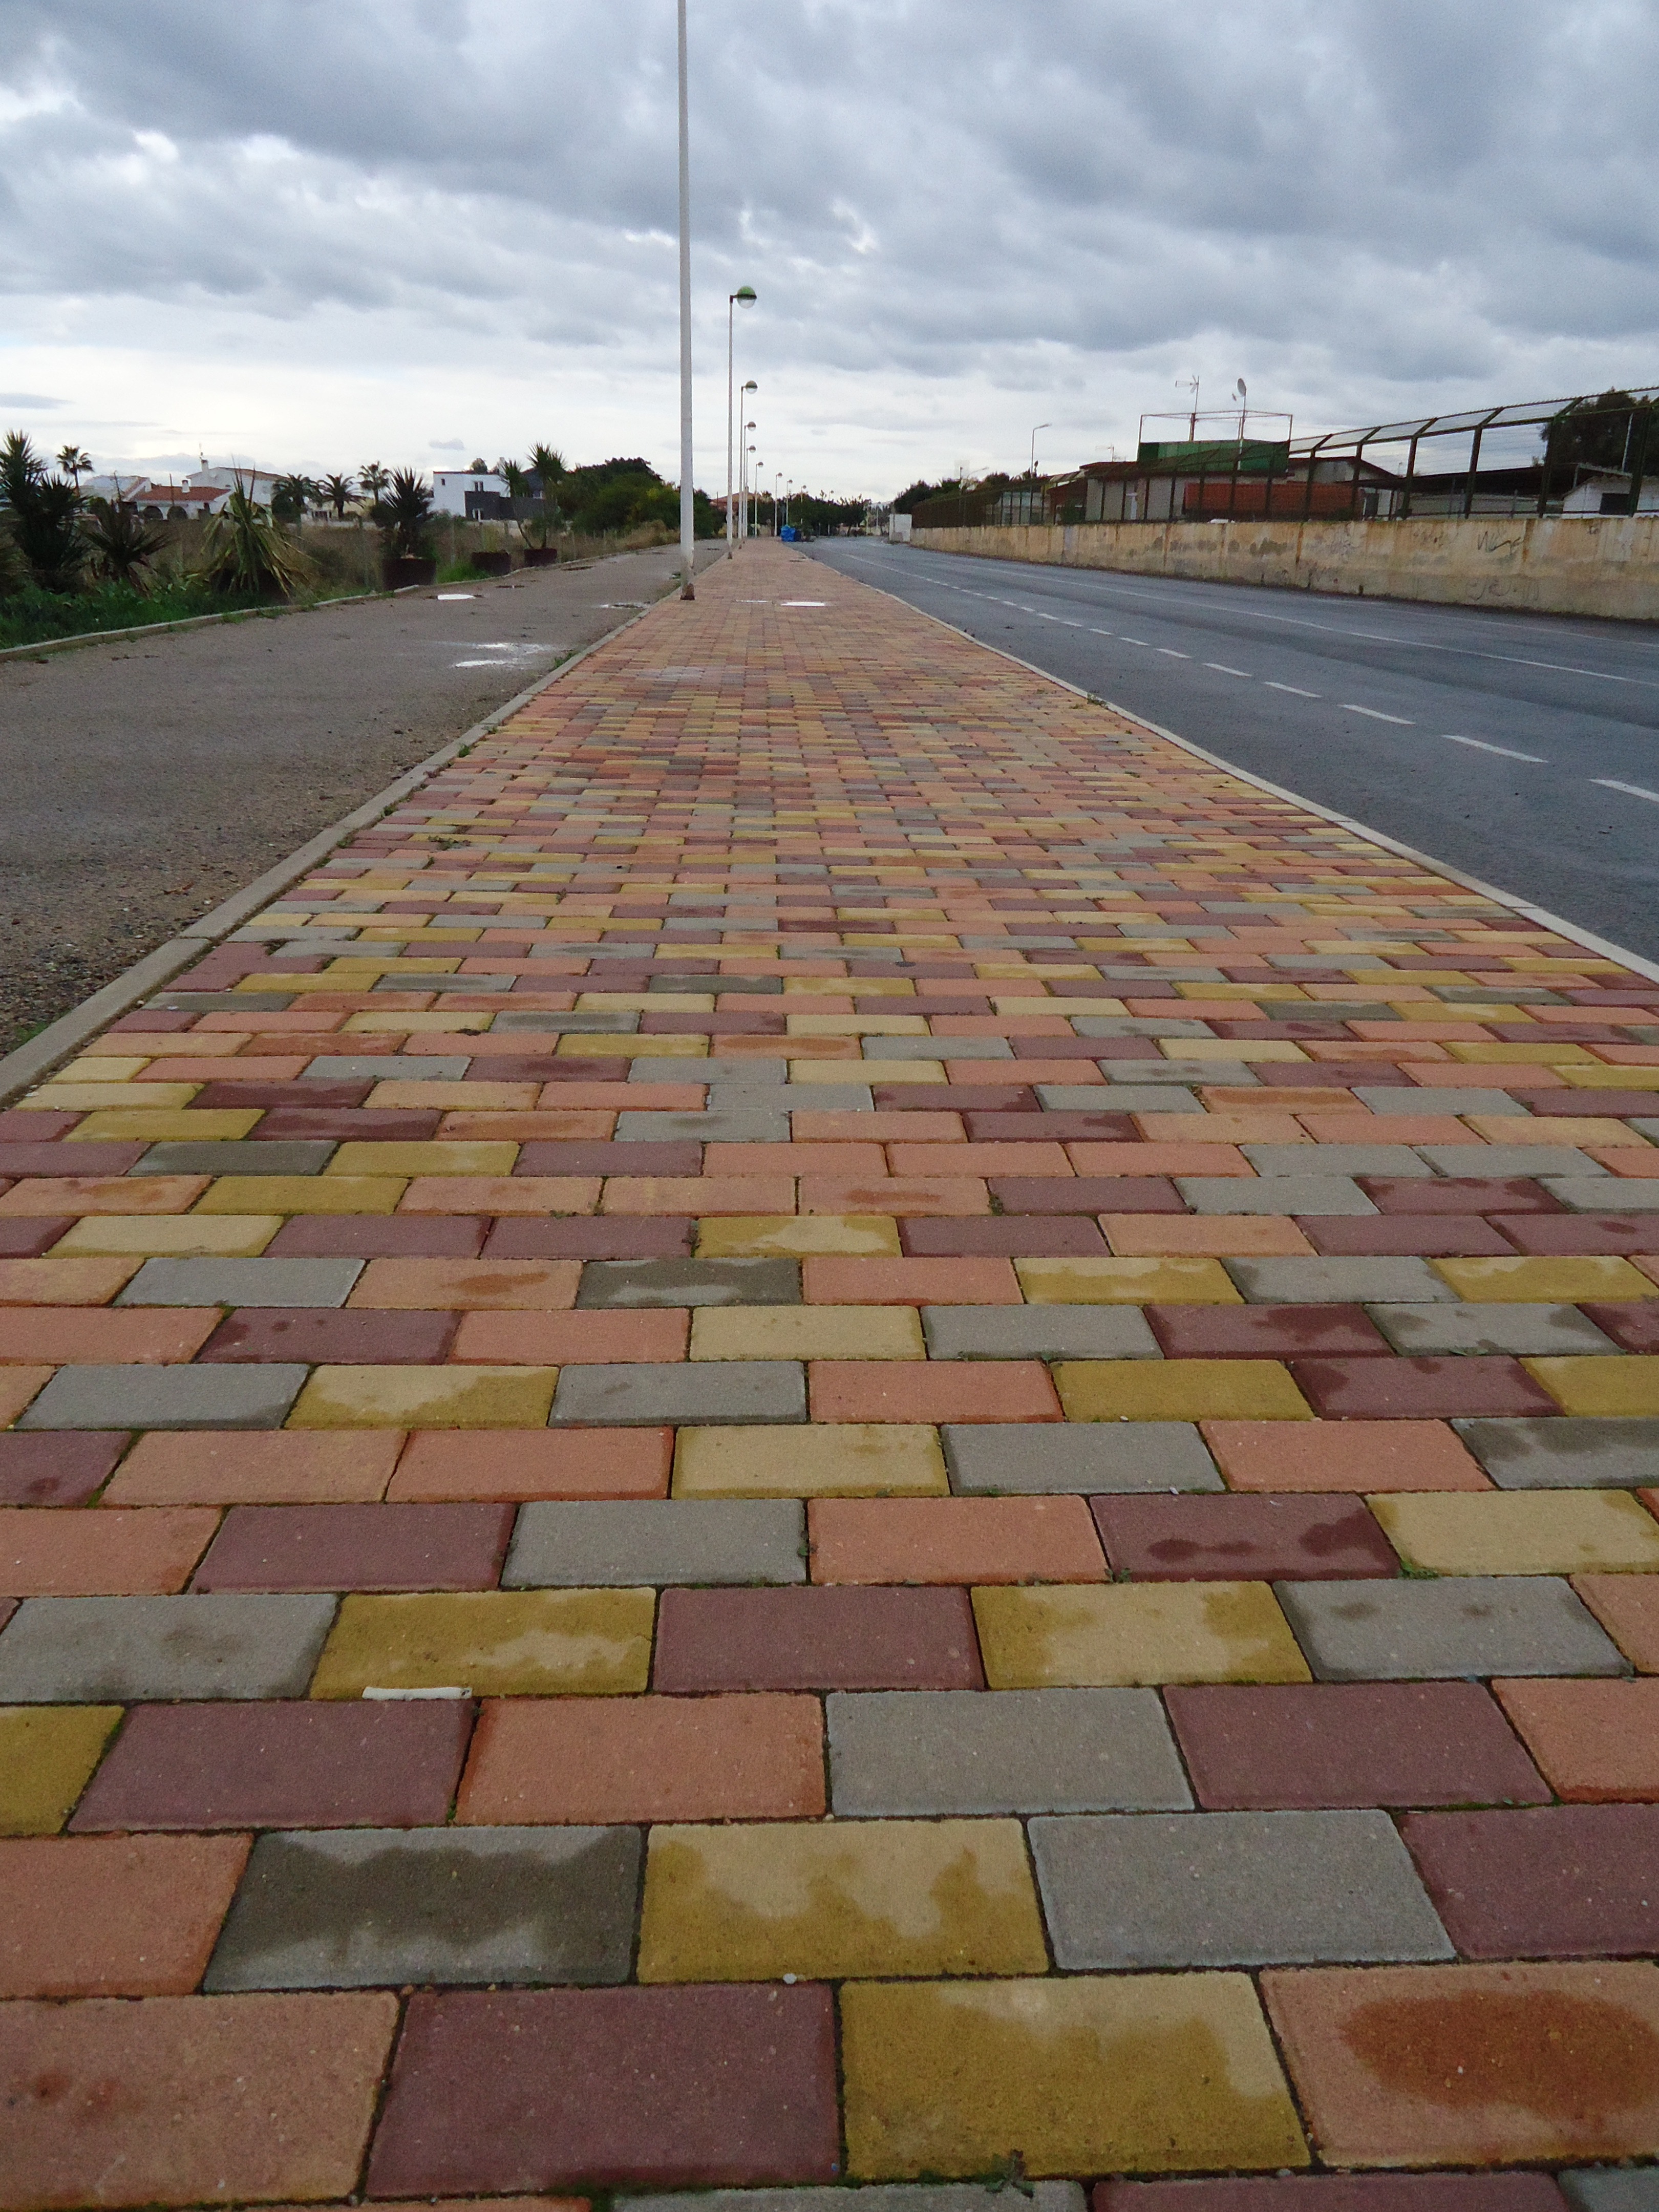
path, sidewalk, floor, roof, cobblestone, city, asphalt, walkway, walk, route, brick, lane, material, colors, bricks, cobble, driveway, flooring, road surface, residential area, outdoor structure